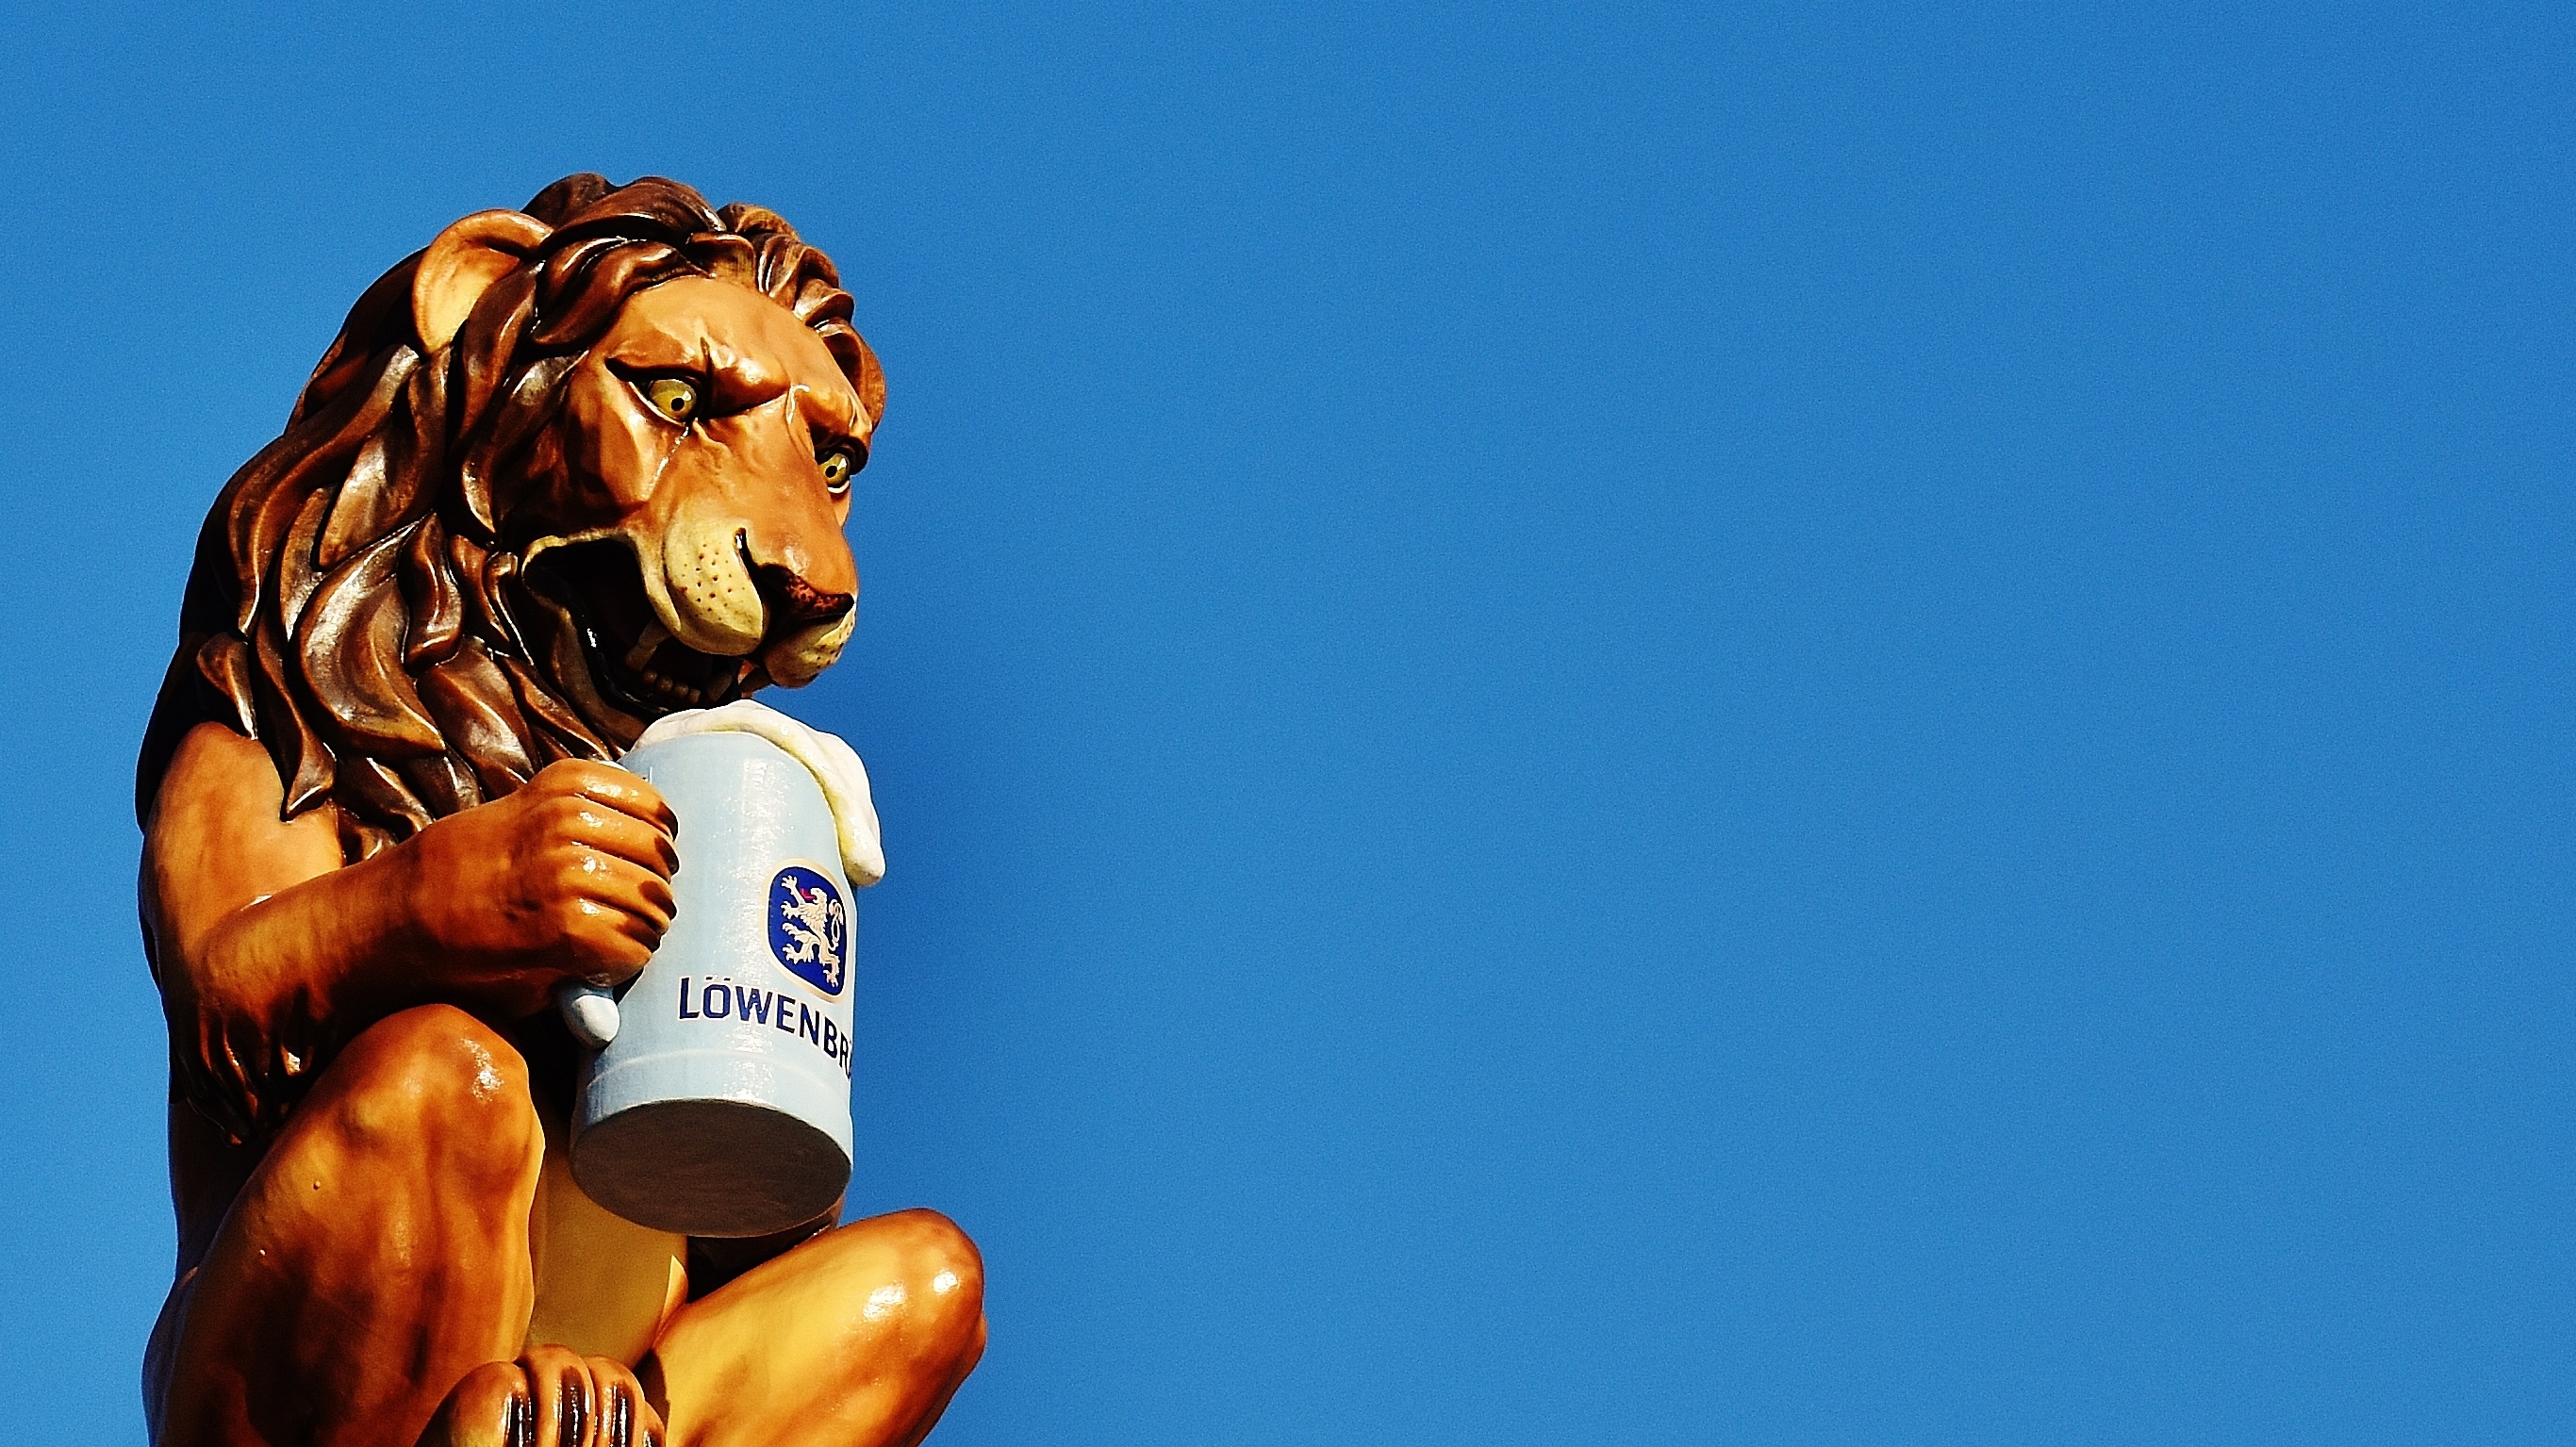
toy, lion, beer, sports, bavaria, tradition, gastronomy, munich, oktoberfest, brewery, folk festival, traditionally, beer garden, l wenbr u